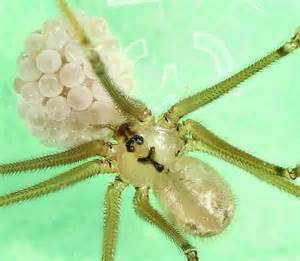
Label: ragno